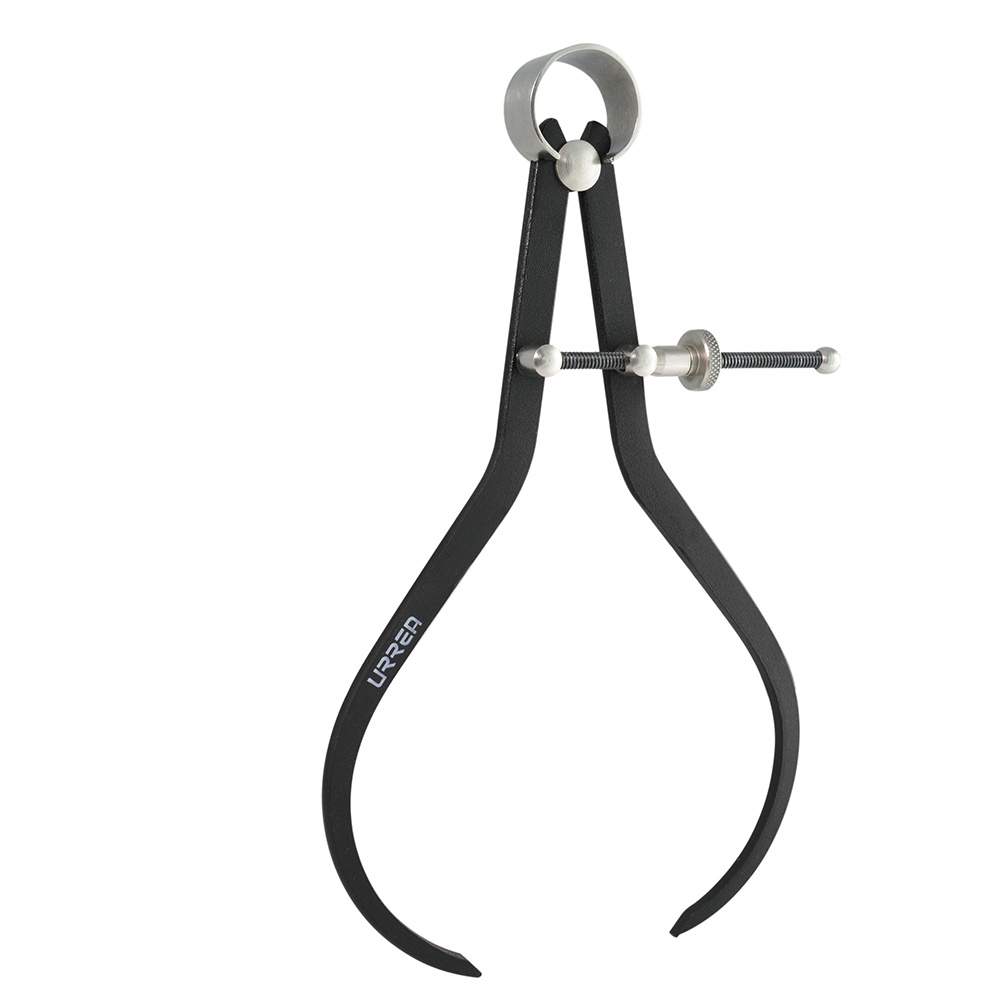
COMPÁS PARA MEDICIÓN EXTERIOR 6" URREA
Brand: URREA
-Compás para exteriores 6" Urrea -Resorte de cierre automático -Tornillo de rosca fina para obtener mayor precisión -Puntas maquinadas -Material: Acero Alto Grado -Medida: 6" -Tipo De Uso: Exteriores
Category: Hardware > Tools > Measuring Tools & Sensors > Dividers